Cobble Hill, Brooklyn

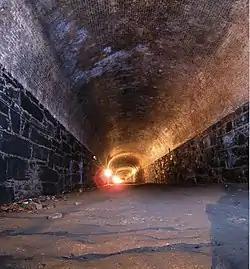
The Atlantic Avenue Tunnel, photographed in 2009

In the northeast corner of the neighborhood, located partially in the Historic District, was University Hospital of Brooklyn at Long Island College Hospital, which was founded by German immigrants in 1857. It began a school of medicine, the Long Island College of Medicine, in 1850; the school became a separate institution in 1930, and since 1954 was the primary teaching affiliate of SUNY Downstate Medical Center. The first private bacteriological laboratory in the United States, Hoagland Laboratory, was built in 1888 at 335 Henry Street, but was destroyed by fire and is no longer extant. The Polhemus Building, now Polhemus Memorial Clinic, was built in 1897 and was designed by Marshall Emery in the French Mannerist style. Dudley Memorial, designed by William Hough was built in 1902. Other buildings were designed by D. Everett Waid and William Higginson. Further expansion took place in the modern era, with buildings raised in 1963, 1974, 1984, and 1988. The hospital was the sixth largest in Brooklyn. After the closure of Long Island College Hospital in August 2014, a freestanding emergency department—NYU Cobble Hill, part of NYU Langone Medical Center—opened in October 2014. The hospital plans to replace the existing facility with a new ambulatory care center and freestanding emergency department at the site, estimated to cost $200 million.